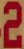
Number: 2